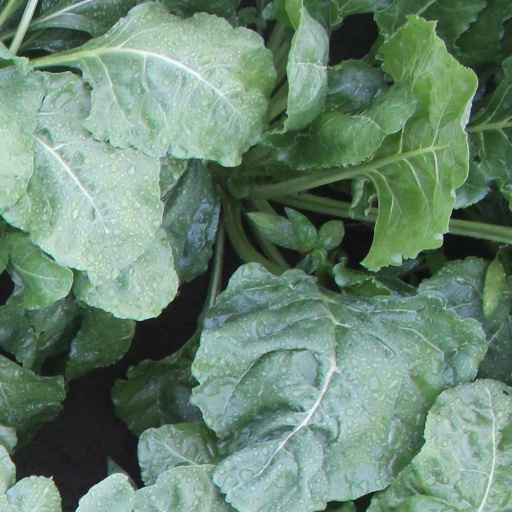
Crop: sugar beet